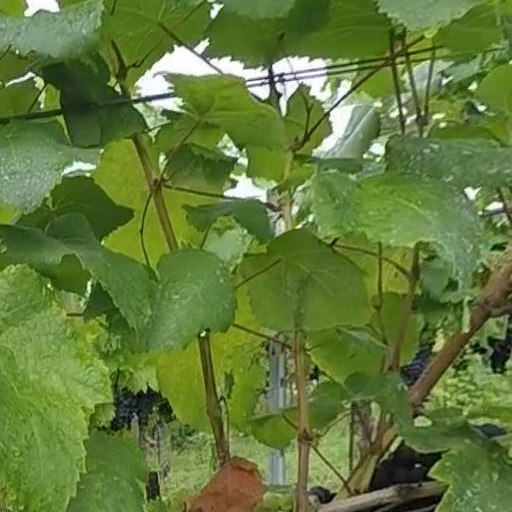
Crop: grape